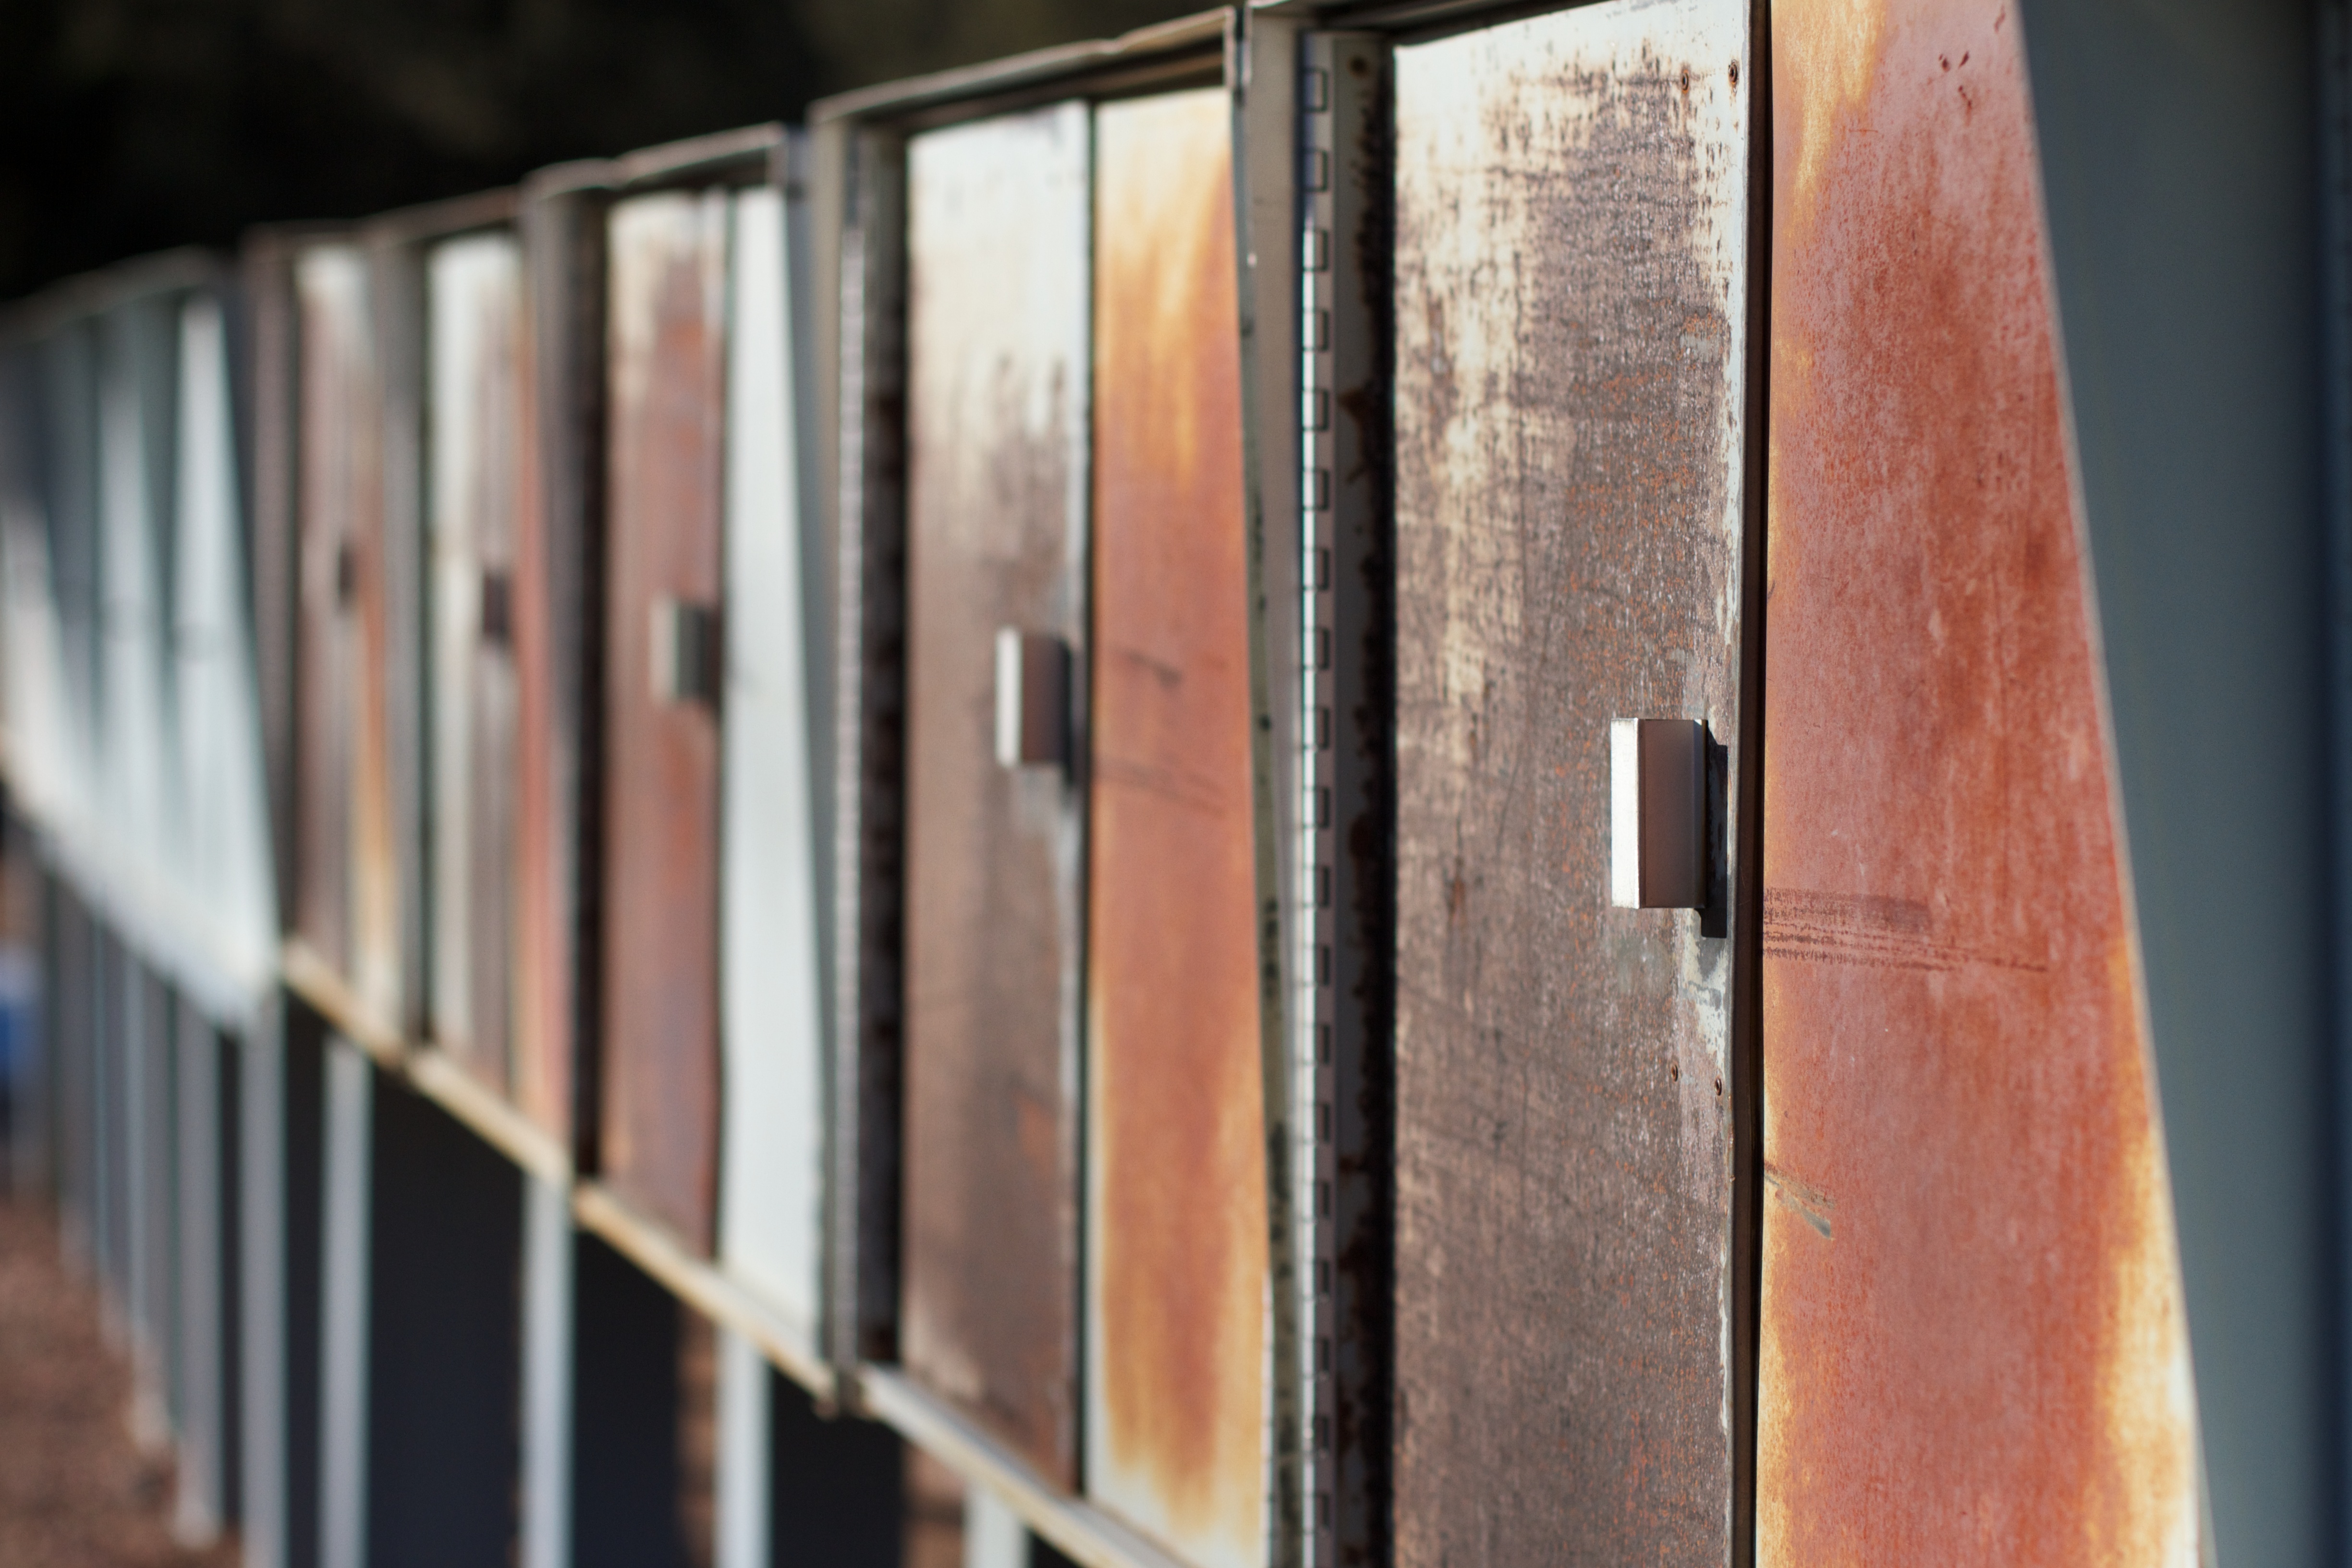
wood, window, wall, rust, 2013365